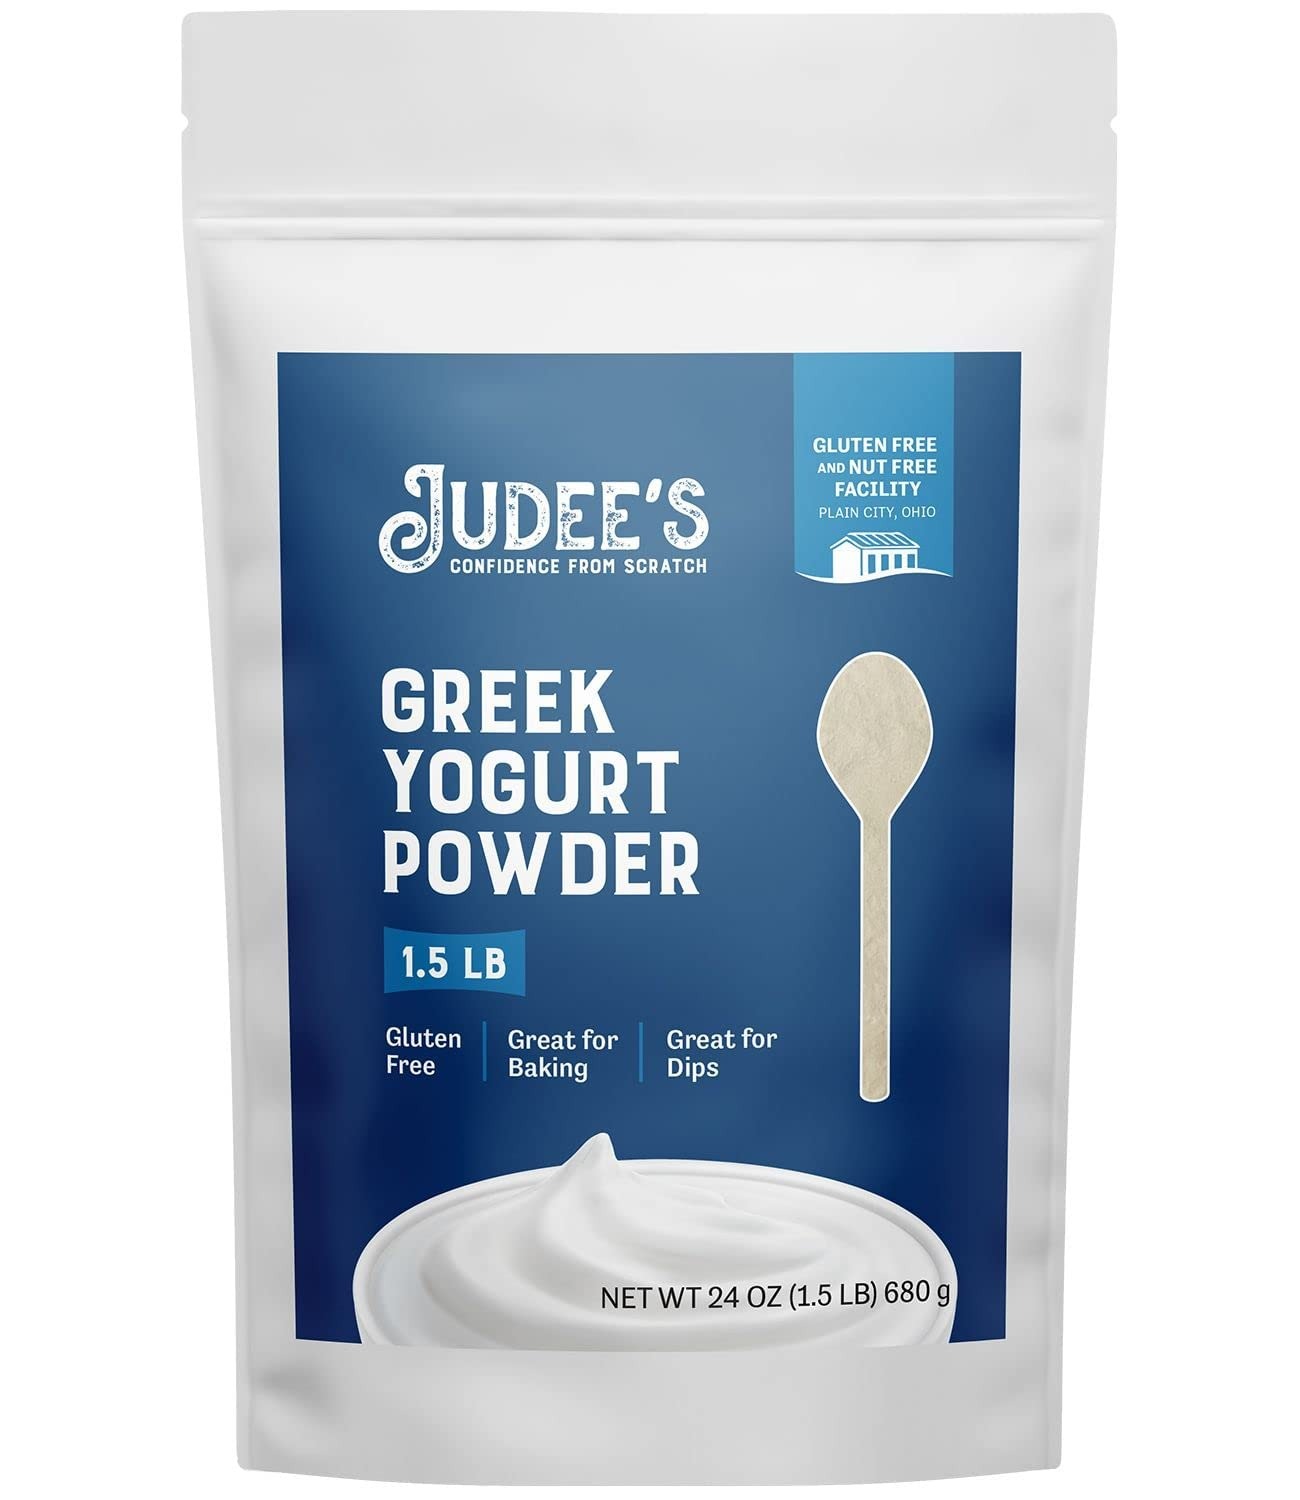
Item Name: Judee's Gluten Free Greek Yogurt Powder 1.5 lb - Gluten-Free and Nut-Free - Add to Salad Dressings and Dips - Use in Baking or Make Frozen Yogurt Treats - Great for Smoothies, Popsicles, and Ice Cream
Bullet Point 1: Add coating to your favorite nutritional bars or snacks. Sprinkle over granola or cereal as an extra topping.
Bullet Point 2: Perfect for making frozen yogurt bars, pastry fillings, and other baked goods
Bullet Point 3: Made in a dedicated gluten-free facility and shipped in a standup, resealable pouch to ensure freshness
Bullet Point 4: Ingredients: Nonfat Milk Solids, Culture, Lactic Acid and Natural Flavor
Bullet Point 5: Since 2009, Judee’s has been dedicated to providing fresh, allergy-conscious ingredients, great for your recipes and even better for your family
Product Description: Judee's Gluten Free Greek Yogurt Powder is a versatile and high-quality ingredient perfect for the health-conscious home baker. This 1.5-pound package of Greek yogurt powder is crafted to offer a natural, flavorful alternative to conventional ingredients, ensuring that baking remains accessible and delicious for those with gluten or dairy restrictions. Made from nonfat milk solids, culture, lactic acid, and natural flavor, this powder brings convenience and nutritional benefits to your kitchen. Ideal for a variety of culinary uses, Judee's Greek Yogurt Powder can enhance your recipes by substituting traditional liquid Greek yogurt. It is particularly suited for creating delectable frozen yogurt treats, pastry fillings, and baked goods. Its tangy flavor adds a unique twist when used in baking powder-based recipes or when mixed with ingredients like heavy whipping cream, chocolate, or vanilla. This product also serves as a flavorful addition to smoothies, popsicles, and ice cream, making it a favorite among those who enjoy experimenting with new creations. For those who enjoy crafting their own snacks, the powder can be sprinkled over granola or cereal, adding a nutritional boost to your morning routine. It is also excellent for making yogurt-covered raisins or for use in salad dressings, offering a creamy texture and rich flavor. Whether you're preparing a keto-friendly snack board or a family meal, this yogurt powder is a reliable choice. Judee's commitment to providing dietary-friendly solutions means this product is made in a dedicated gluten-free facility, ensuring it meets the needs of those with specific dietary requirements. The stand-up, resealable pouch packaging helps maintain freshness, making it an ideal pantry staple. Keep it stored at room temperature, and enjoy the convenience and quality of Judee's Greek Yogurt Powder in your culinary endeavors.
Value: 24.0
Unit: Ounce

Price: 16.99